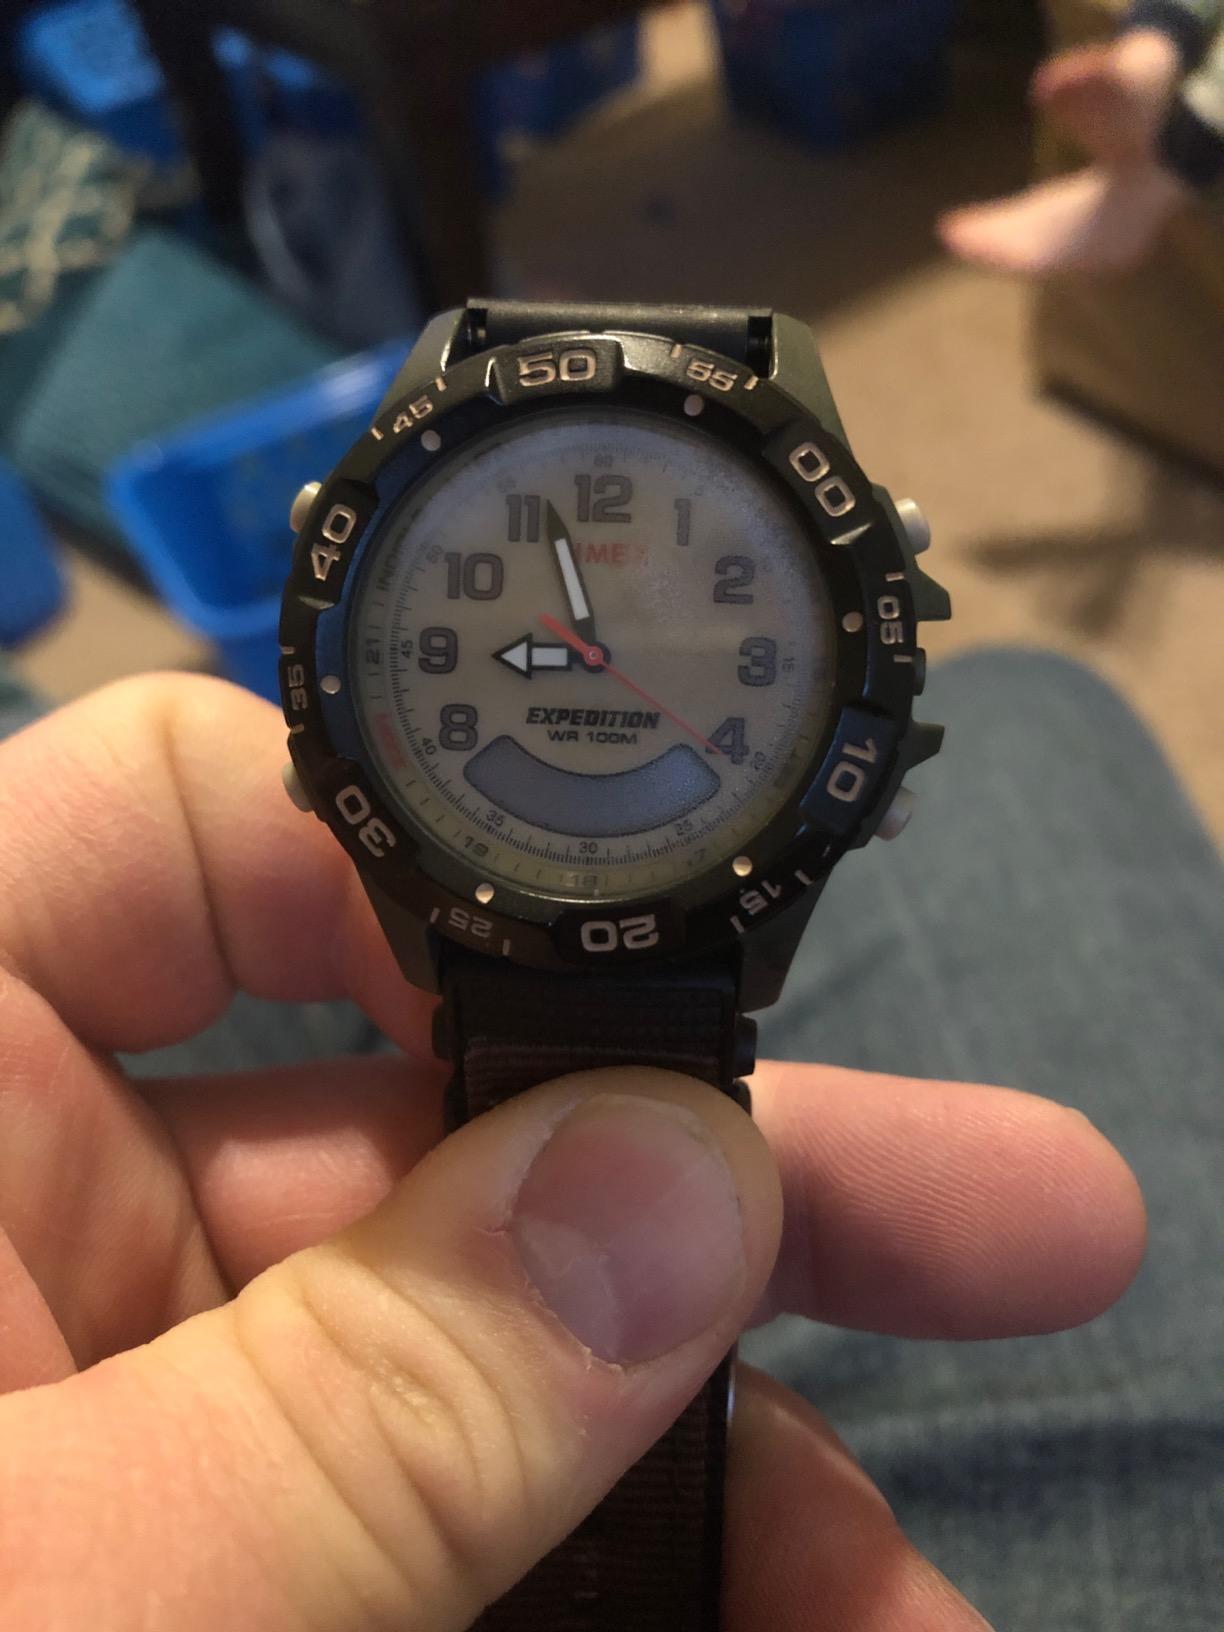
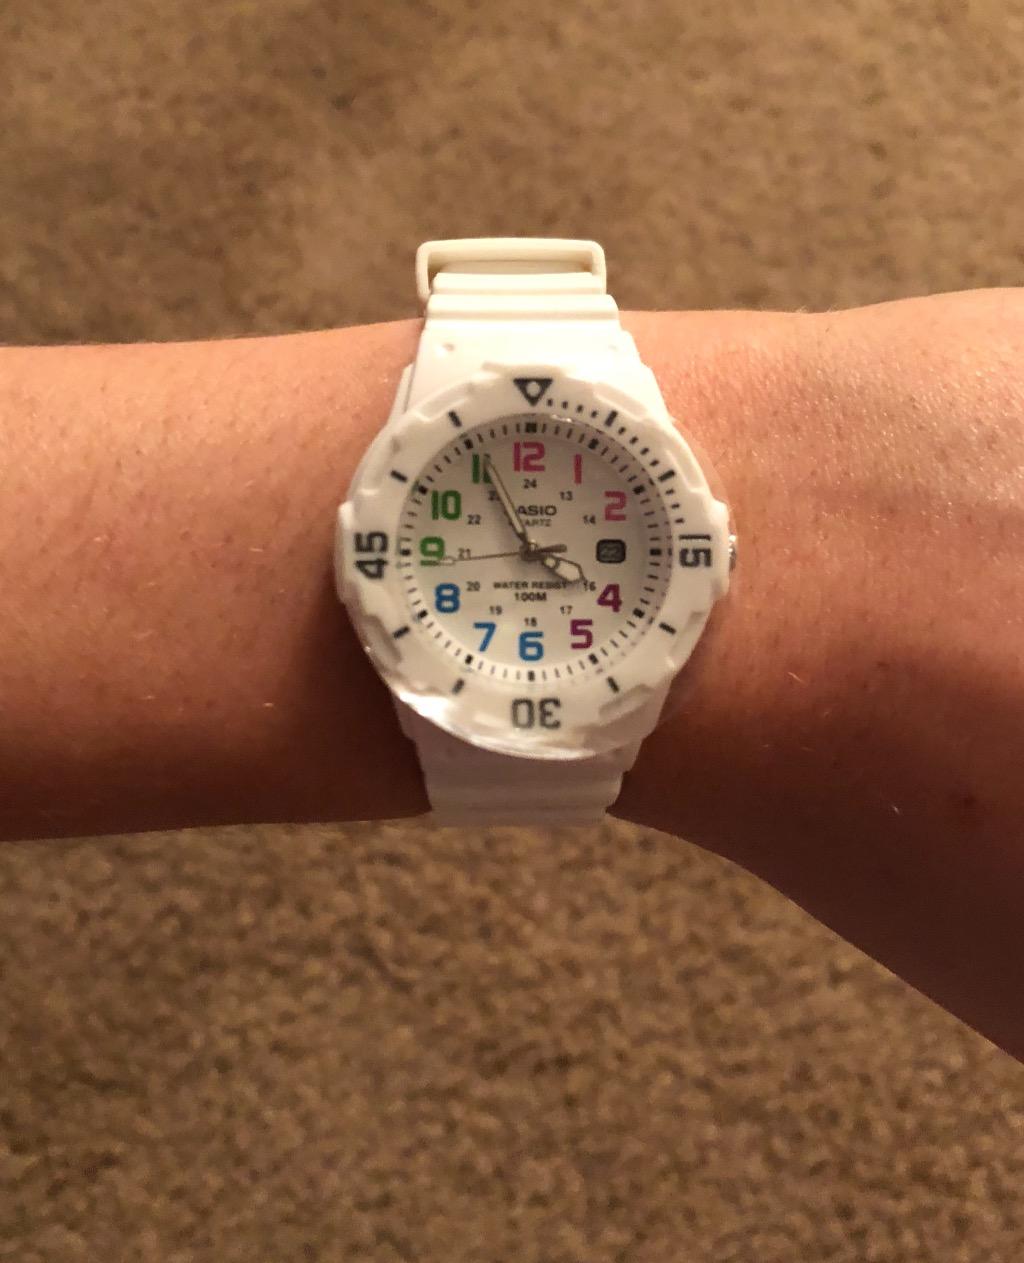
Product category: accessories_watch
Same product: no